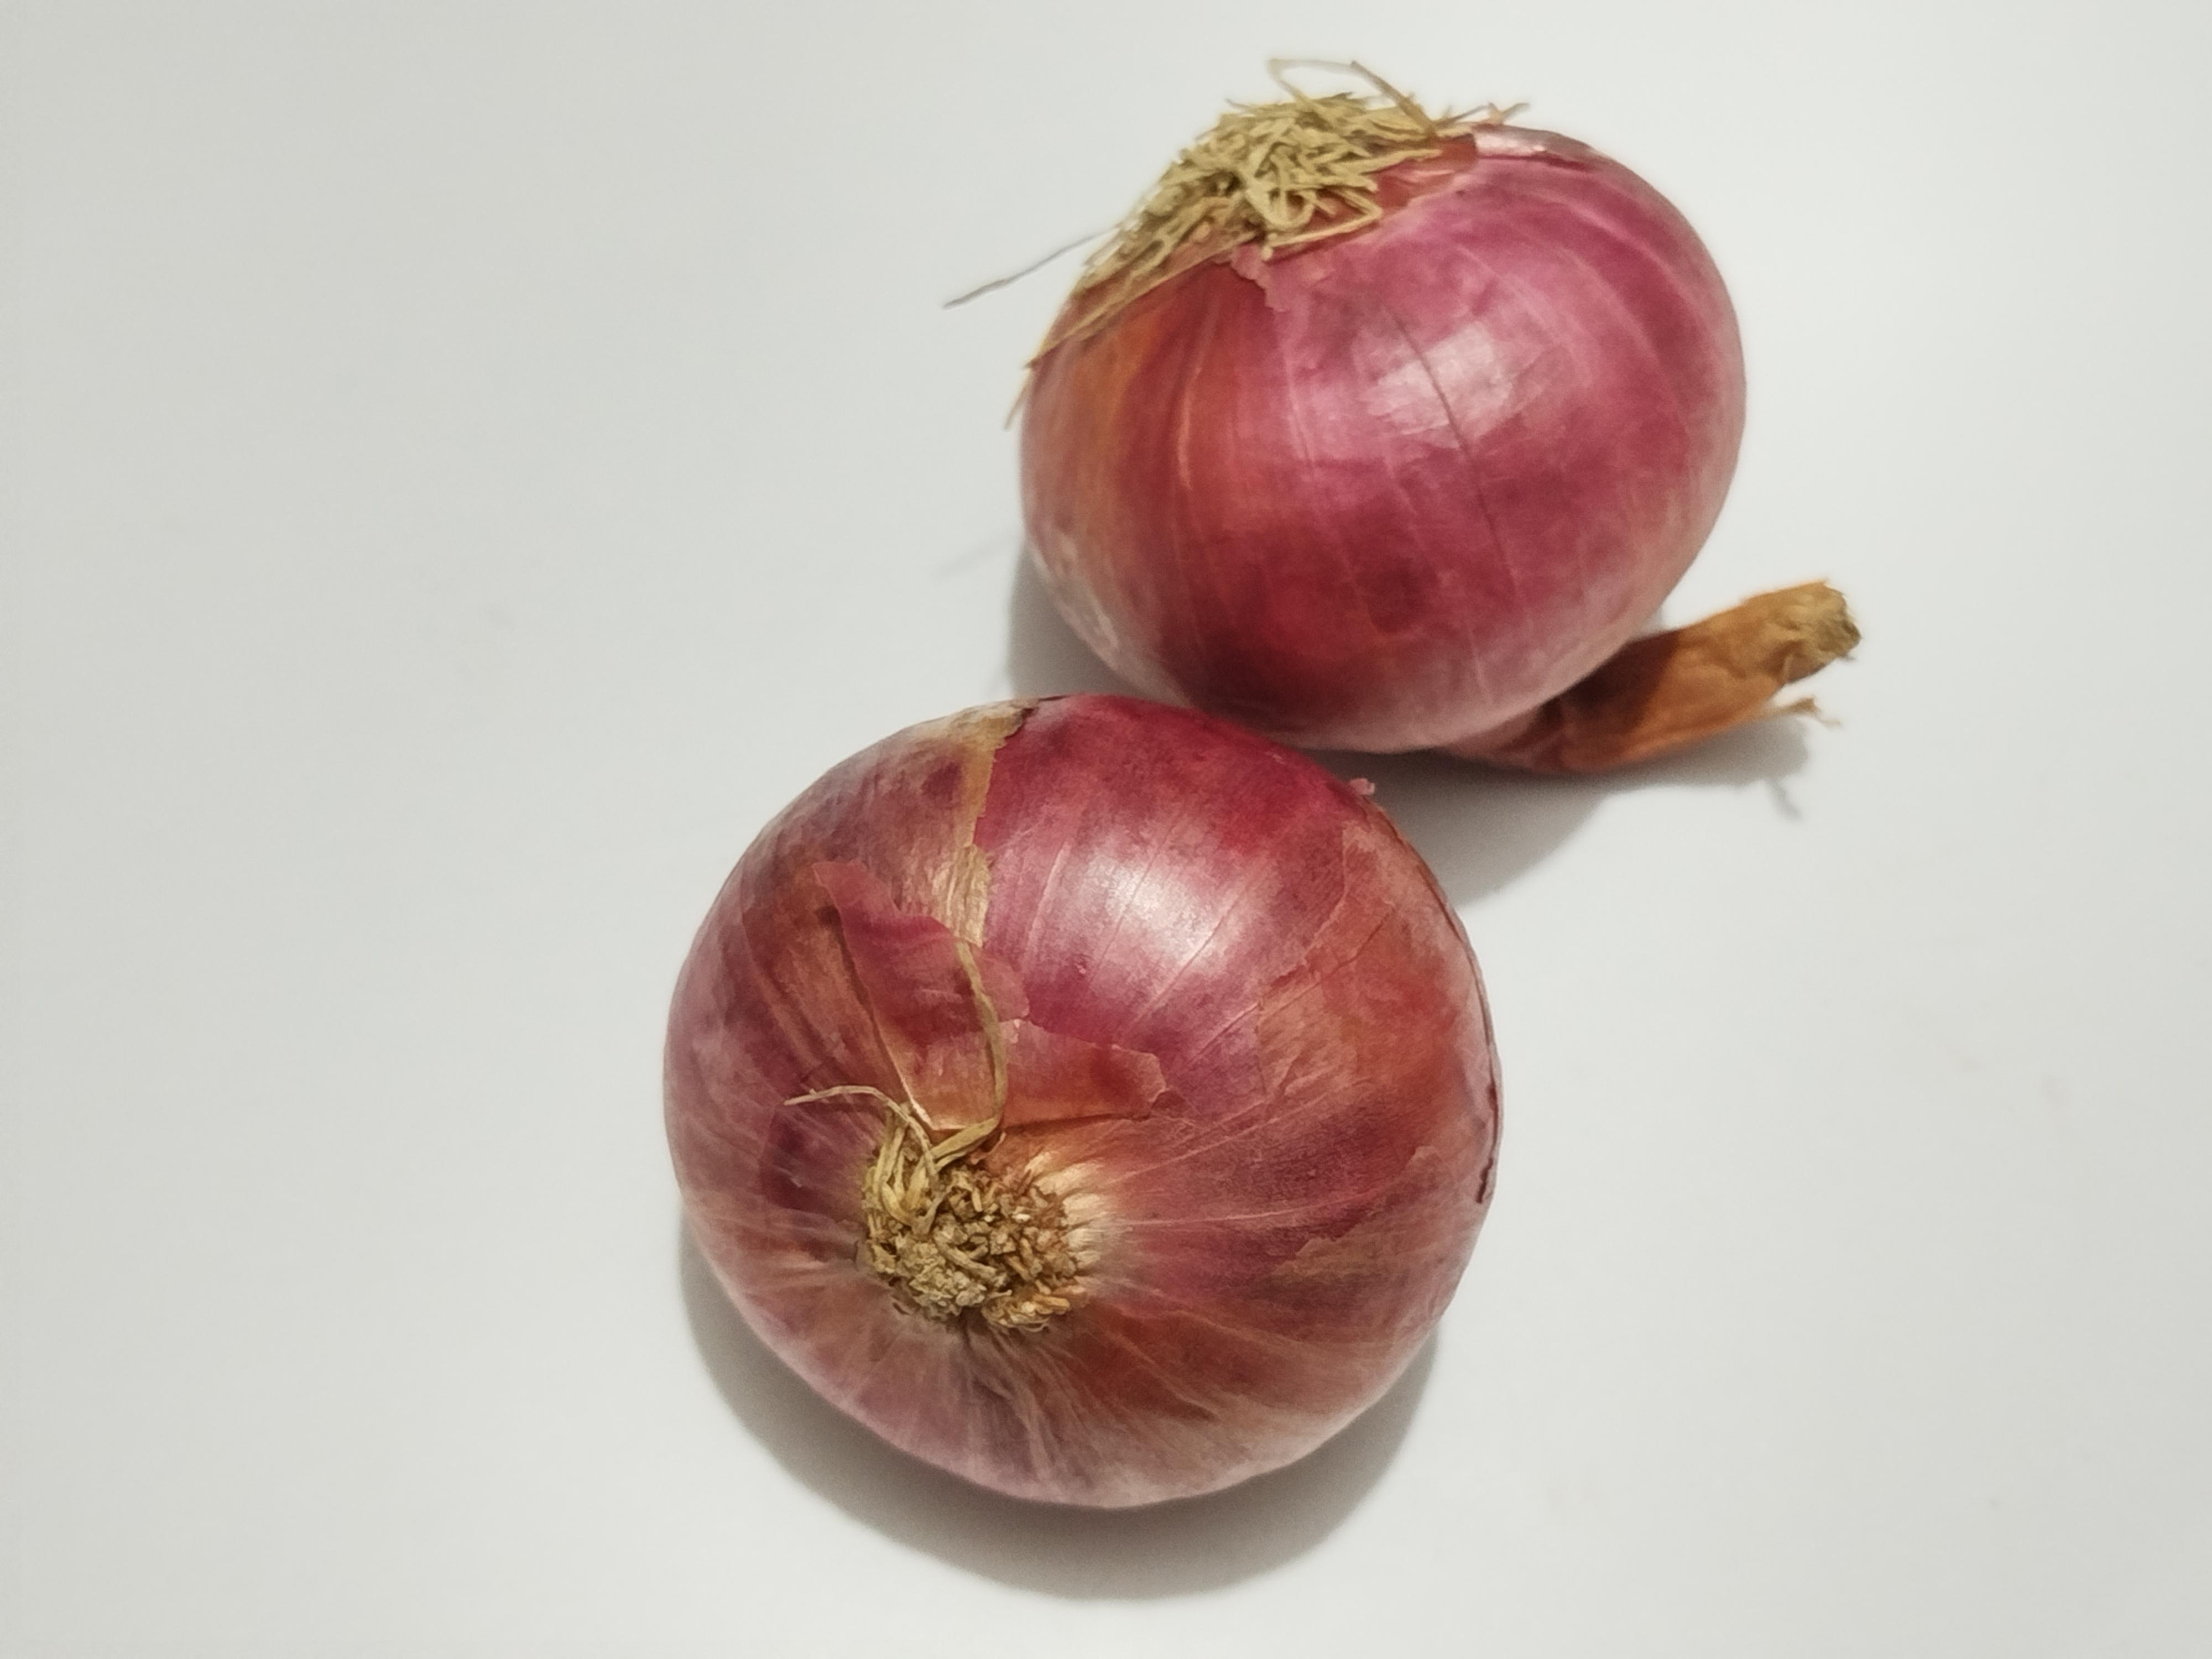
Label: Onion